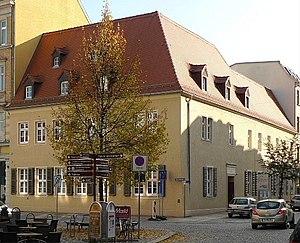
Zwickau [ˈtsvɪkaʊ] est la quatrième plus grande ville de la région de la Saxe et forme une métropole.